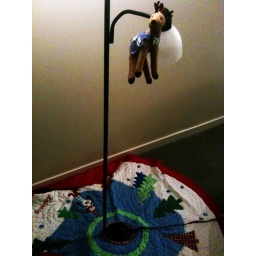
We don't have a tree in the apartment, so Becky and I decorated our lamp instead. =)